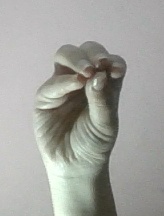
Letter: ha